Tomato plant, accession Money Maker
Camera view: bottom (45 deg); turntable rotation: 300 degrees
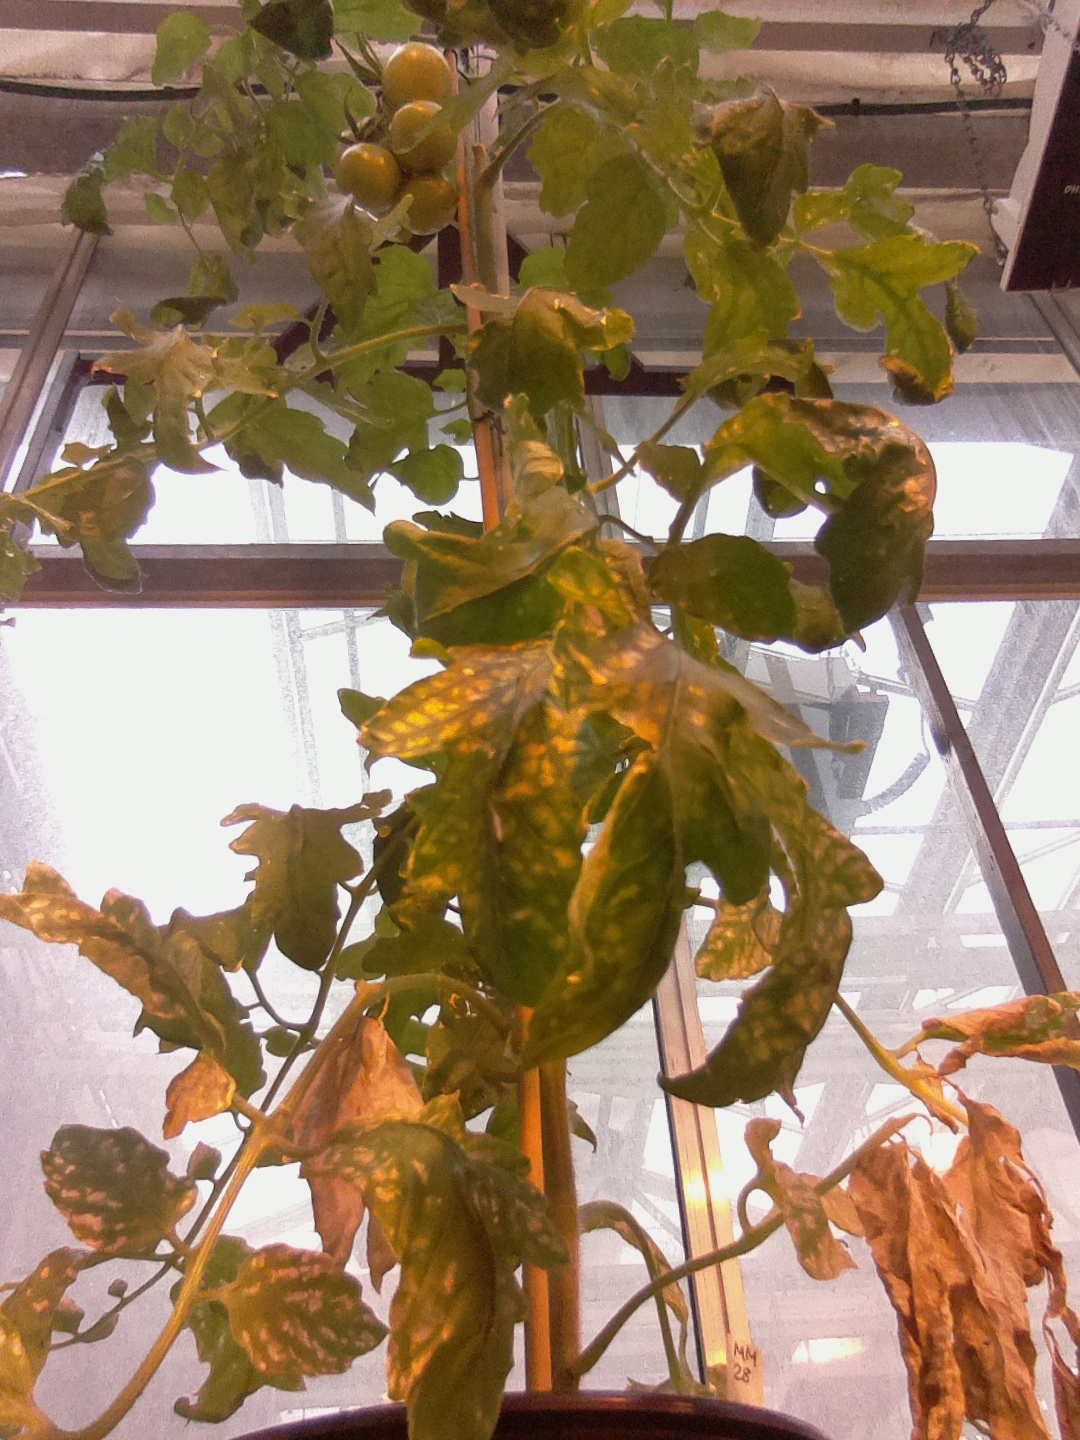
BBCH growth stage 75: 50%-60% of final fruit size